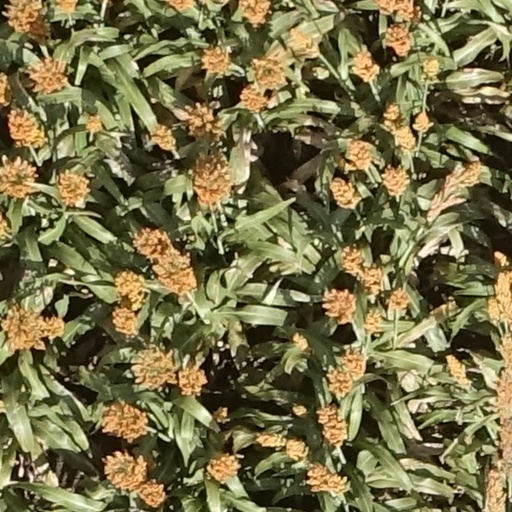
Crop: sorghum